Disco

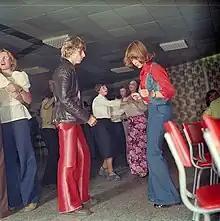
Dancers at an East German discothèque in 1977. Due to the constant scarcity of consumer goods in the then socialist part of Germany, particularly more exotic fashion items like disco wear, people often sewed them themselves.

Disco fashions were very trendy in the late 1970s. Discothèque-goers often wore glamorous, expensive, and extravagant fashions for nights out at their local disco club. Some women would wear sheer, flowing dresses, such as Halston dresses, or loose, flared pants. Other women wore tight, revealing, sexy clothes, such as backless halter tops, disco pants, "hot pants", or body-hugging spandex bodywear or "catsuits". Men would wear shiny polyester Qiana shirts with colorful patterns and pointy, extra wide collars, preferably open at the chest. Men often wore Pierre Cardin suits, three piece suits with a vest, and double-knit polyester shirt jackets with matching trousers known as the leisure suit. Men's leisure suits were typically form-fitted to some parts of the body, such as the waist and bottom while the lower part of the pants were flared in a bell bottom style, to permit freedom of movement.